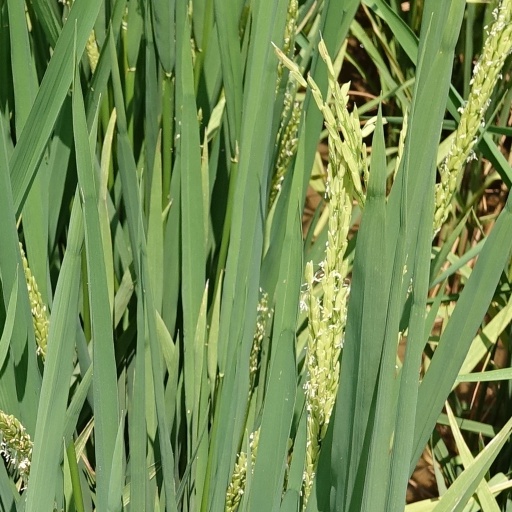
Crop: rice